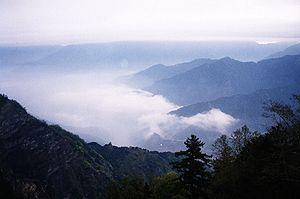
La chaîne d'Alishan est une chaîne du Sud-Ouest de Taïwan, séparée par la rivière Qishan de la chaîne du Yushan à l'est. Le plus haut point est Datashan, culminant à 2 663 m. A Li Shan De Gu Niang est une chanson célèbre d'une fille dans les montagnes. Le nom Ali Shan semble provenir du mot Alit, qui signifie en plusieurs langues indigènes taïwanaises « montagne ancêtre ».